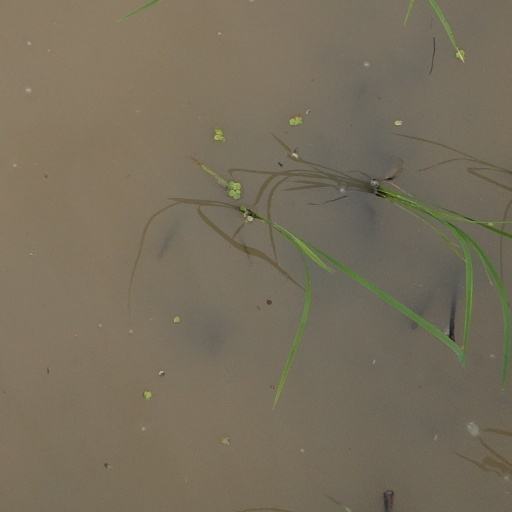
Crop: rice